Paranoia Agent

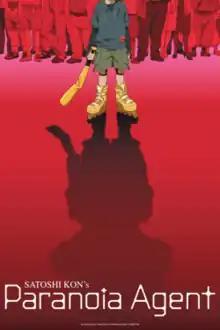
Poster of the series

is a Japanese anime television series created by director Satoshi Kon and produced by Madhouse about a social phenomenon in Musashino, Tokyo caused by a juvenile serial assailant named Lil' Slugger (the English equivalent to "Shōnen Bat", which translates to "Bat Boy"). The plot relays between a large cast of people affected in some way by the phenomenon; usually Lil' Slugger's victims or the detectives assigned to apprehend him. As each character becomes the focus of the story, details are revealed about their secret lives and the truth about Lil' Slugger.